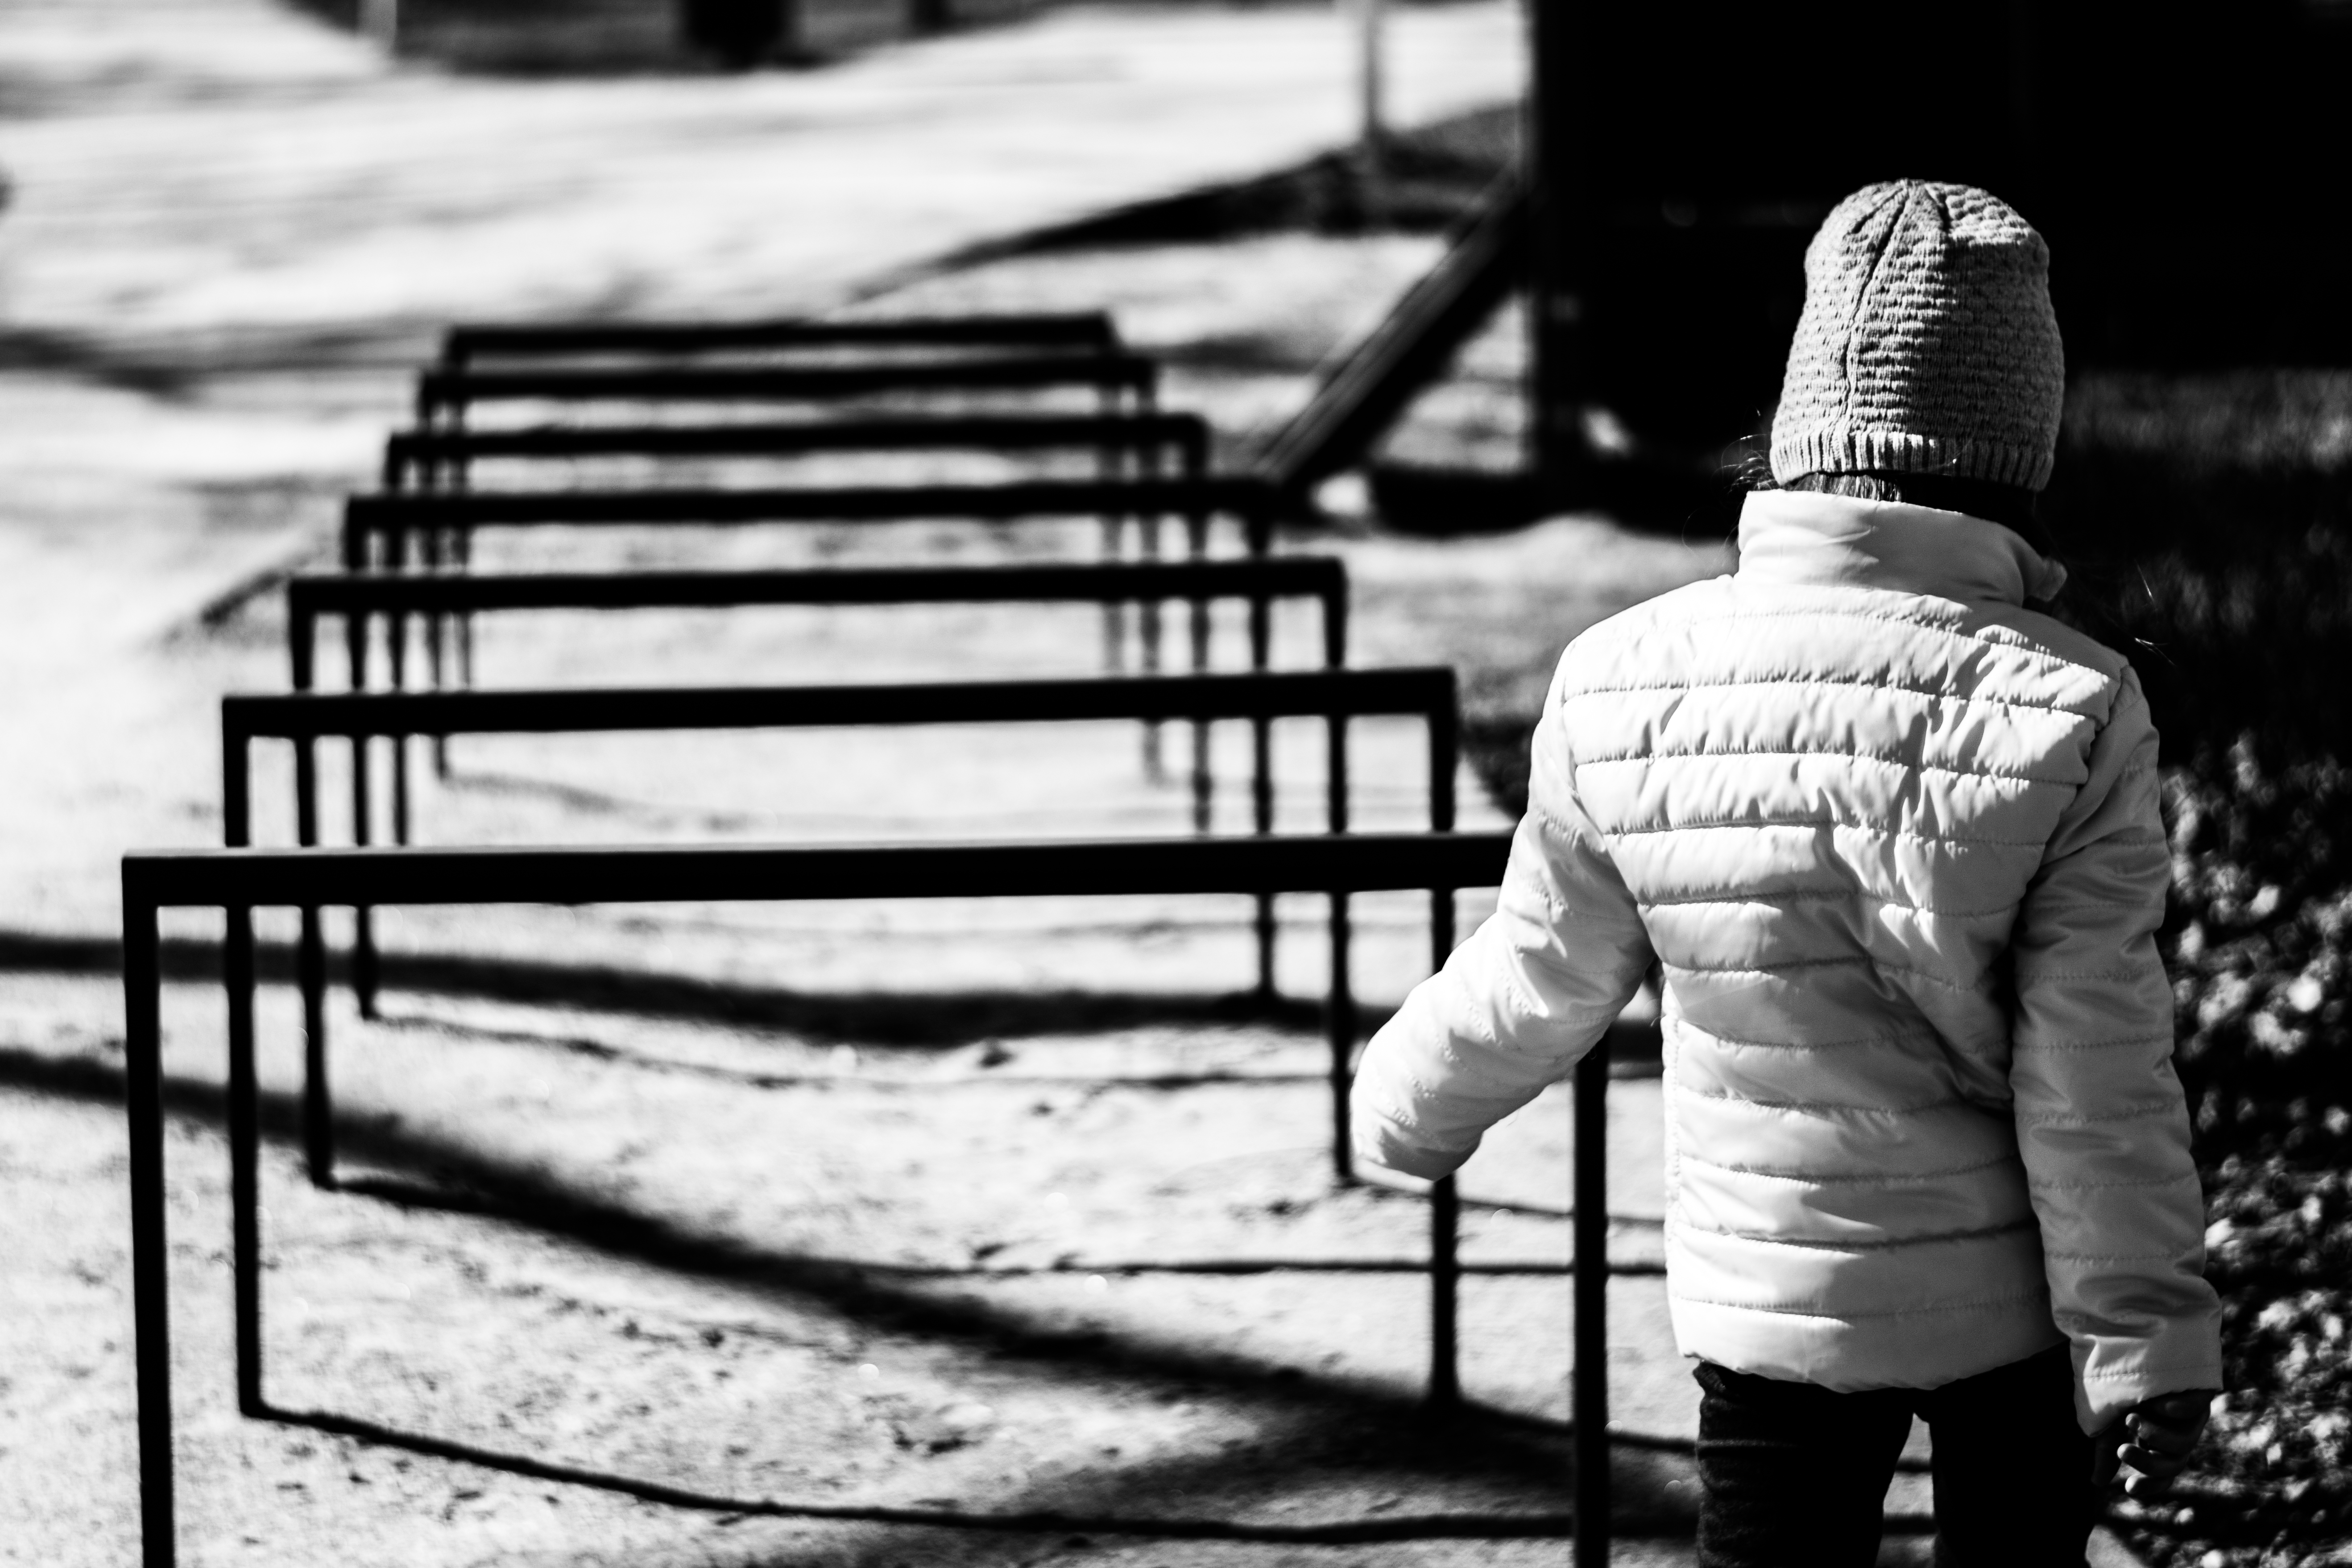
black white, black, white, black and white, monochrome, monochrome photography, standing, child, human, photography, shadow, stock photography, stairs, style, play